Lê dynasty

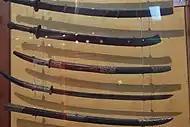
Vietnamese swords in Lê dynasty

Trịnh Tùng succeed his father in 1570, established the Trịnh lords and launched a large-scale offensive against the Mạc army in January 1592. Unable to resist the forces of the Lê loyalists, in December 1592 the Mạc dynasty retreated to the north and established a new capital at Cao Bằng Province allying with the Ming dynasty of China as a tributary nation against the Lê dynasty.